Chiesa del Carmine, Messina

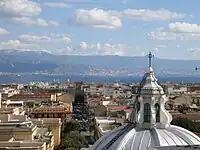
Church Dome

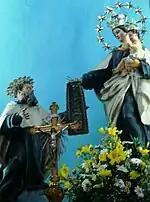
Statues of Our Lady of Mount Carmel and St. Simon Stock

Built by the famous company Tamburini of Crema and tested on January 30, 1954, this organ is the most practical and perfect that could be offered at that time. It has two manuals of 61 keys, a fine console, beyond the radially concave pedalboard with 32 pedals brackets, adjusted every twenty registers, 17 of which are real mechanical. It has a complex of 1,400 rods which, placed on both sides of the loft, forms a complex rich sounds. It has just been subject to a restoration.